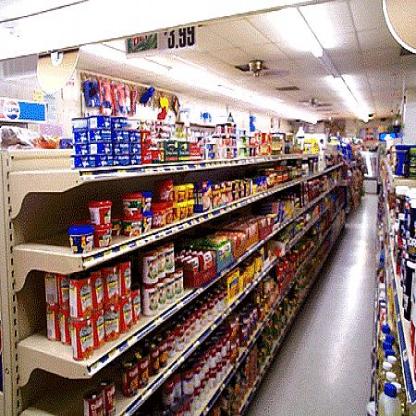
Scene: Indoor